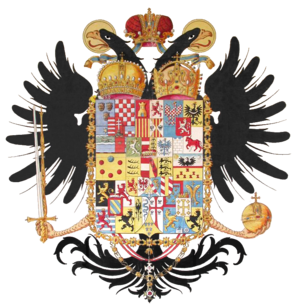
Tysklands nationalvåben / Middelalderen og det Hellige Tysk-Romerske Rige
Det tyske nationalvåben er et af Tysklands symboler. Det består af en sort ørn på en gul baggrund. Dets farver er de samme som på det tyske flag. Det er et af de ældste statssymboler i Europa og har rødder tilbage til de germanske stammer, der havde ørnen som et symbol for guden Odin.